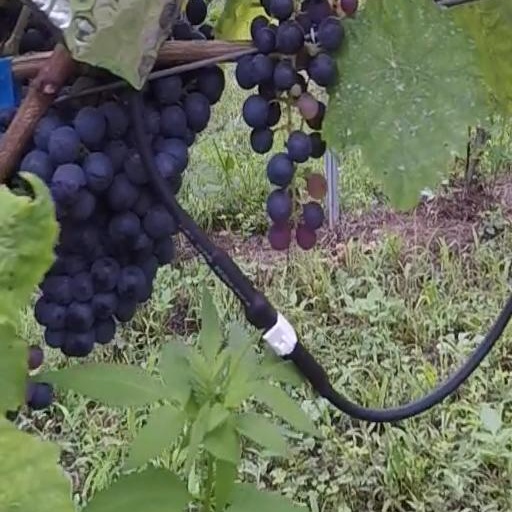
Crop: grape